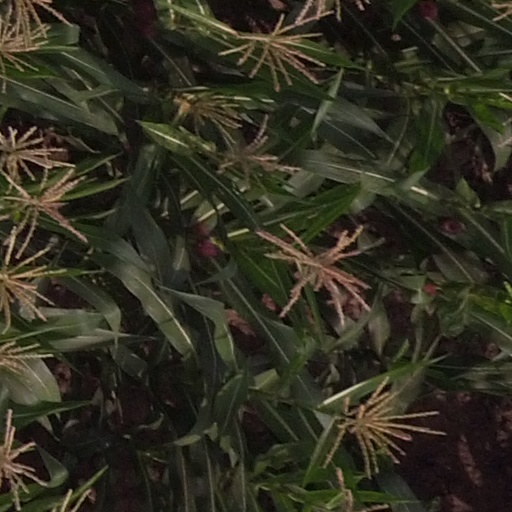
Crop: maize; corn